Manifattura Tabacchi

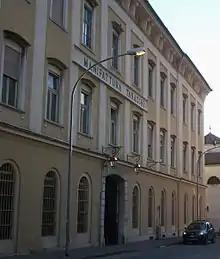
Main entrance (north)

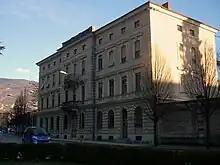
Secondary north entrance

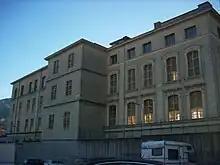
East side

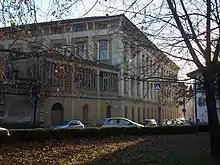
North side

The decision to build a tobacco factory in Borgo Sacco (a former city new incorporated into Rovereto, Province of Trento, Italy) began in the middle of the 1800s in the context of a high level of unemployment resulting from a crisis in the silk production sector. Borgo Sacco was situated in the middle of an area dedicated to tobacco cultivation. The cultivation and processing of tobacco had begun toward the end of the 1500s around so called "masere", a form of centralized farming. With the construction of the Borgo Sacco plant, the surrounding area of Vallagarina became strongly oriented to manufacturing.